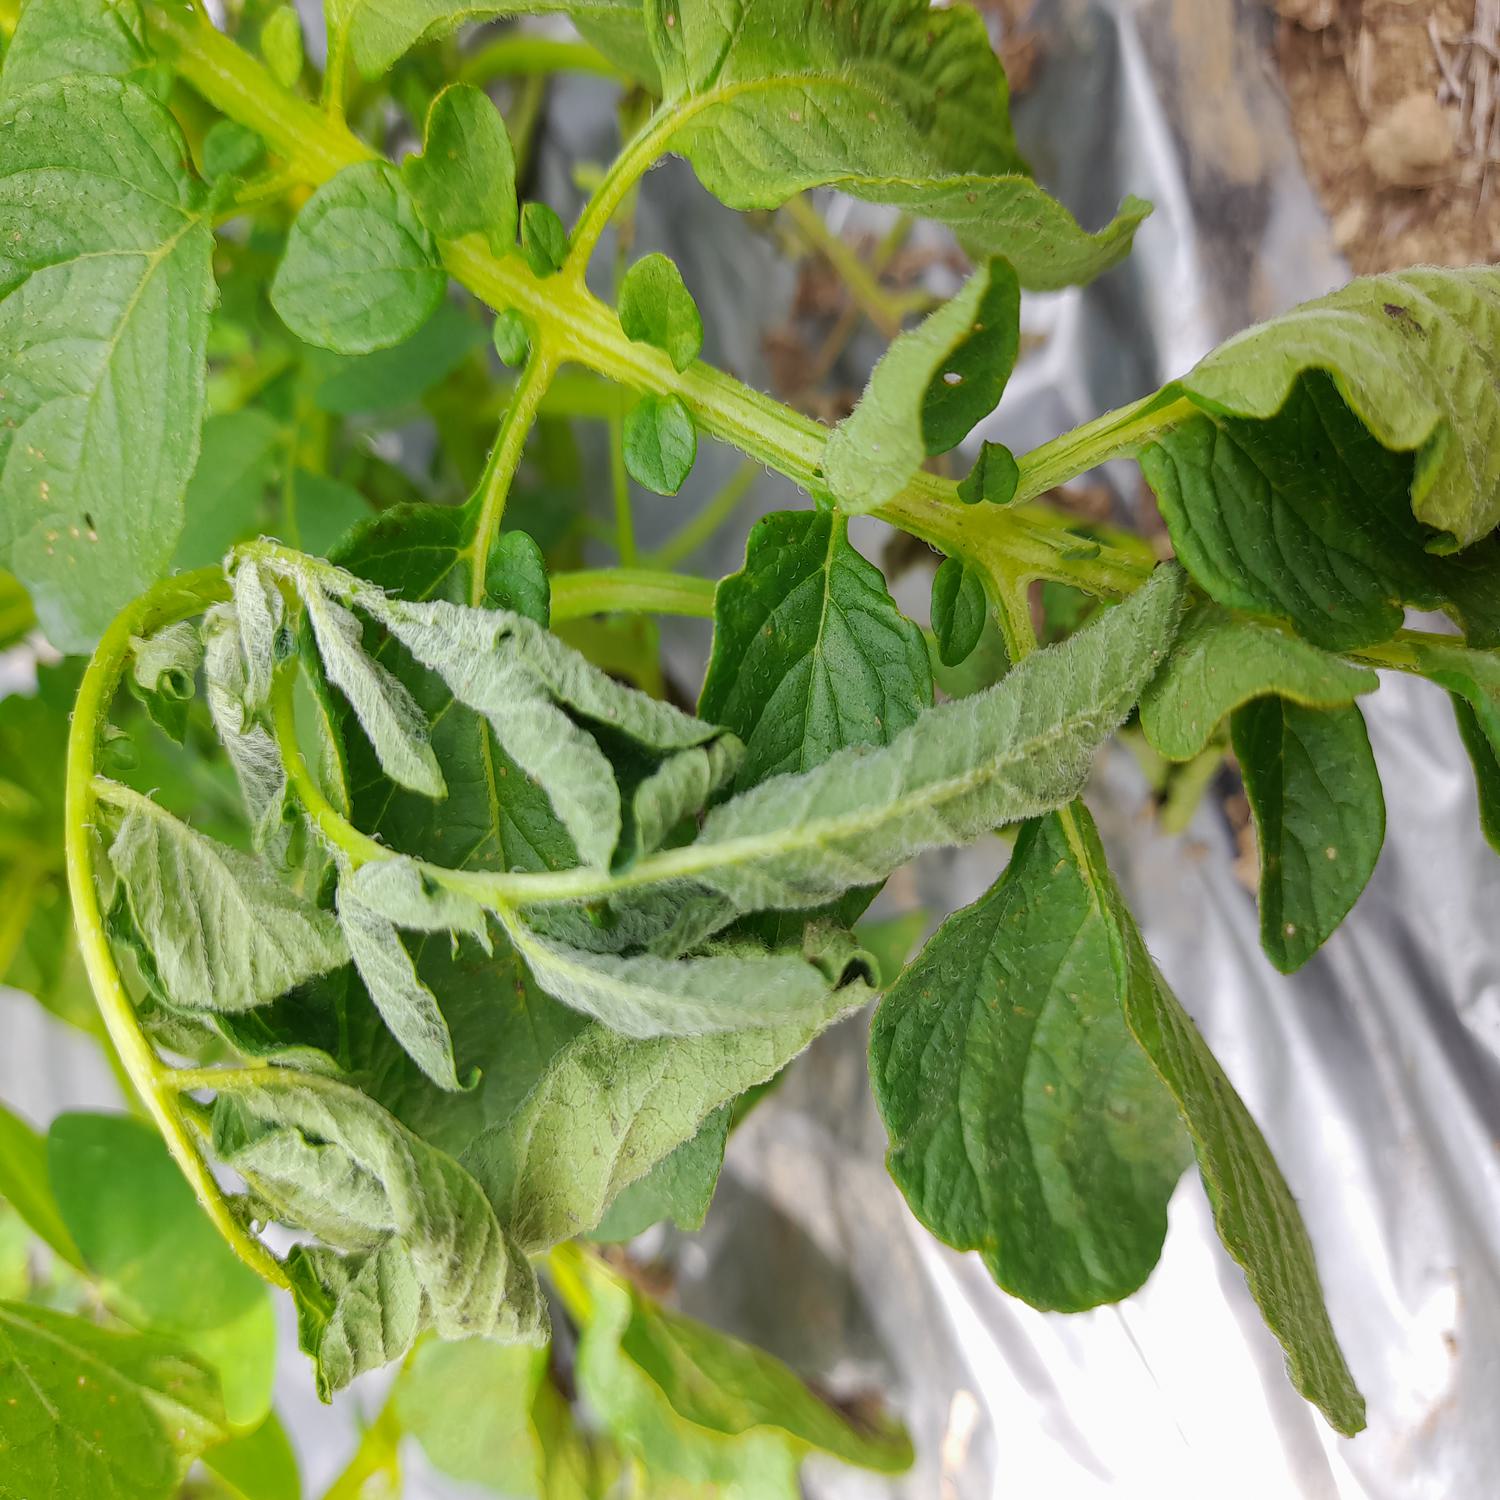
Label: Bacteria